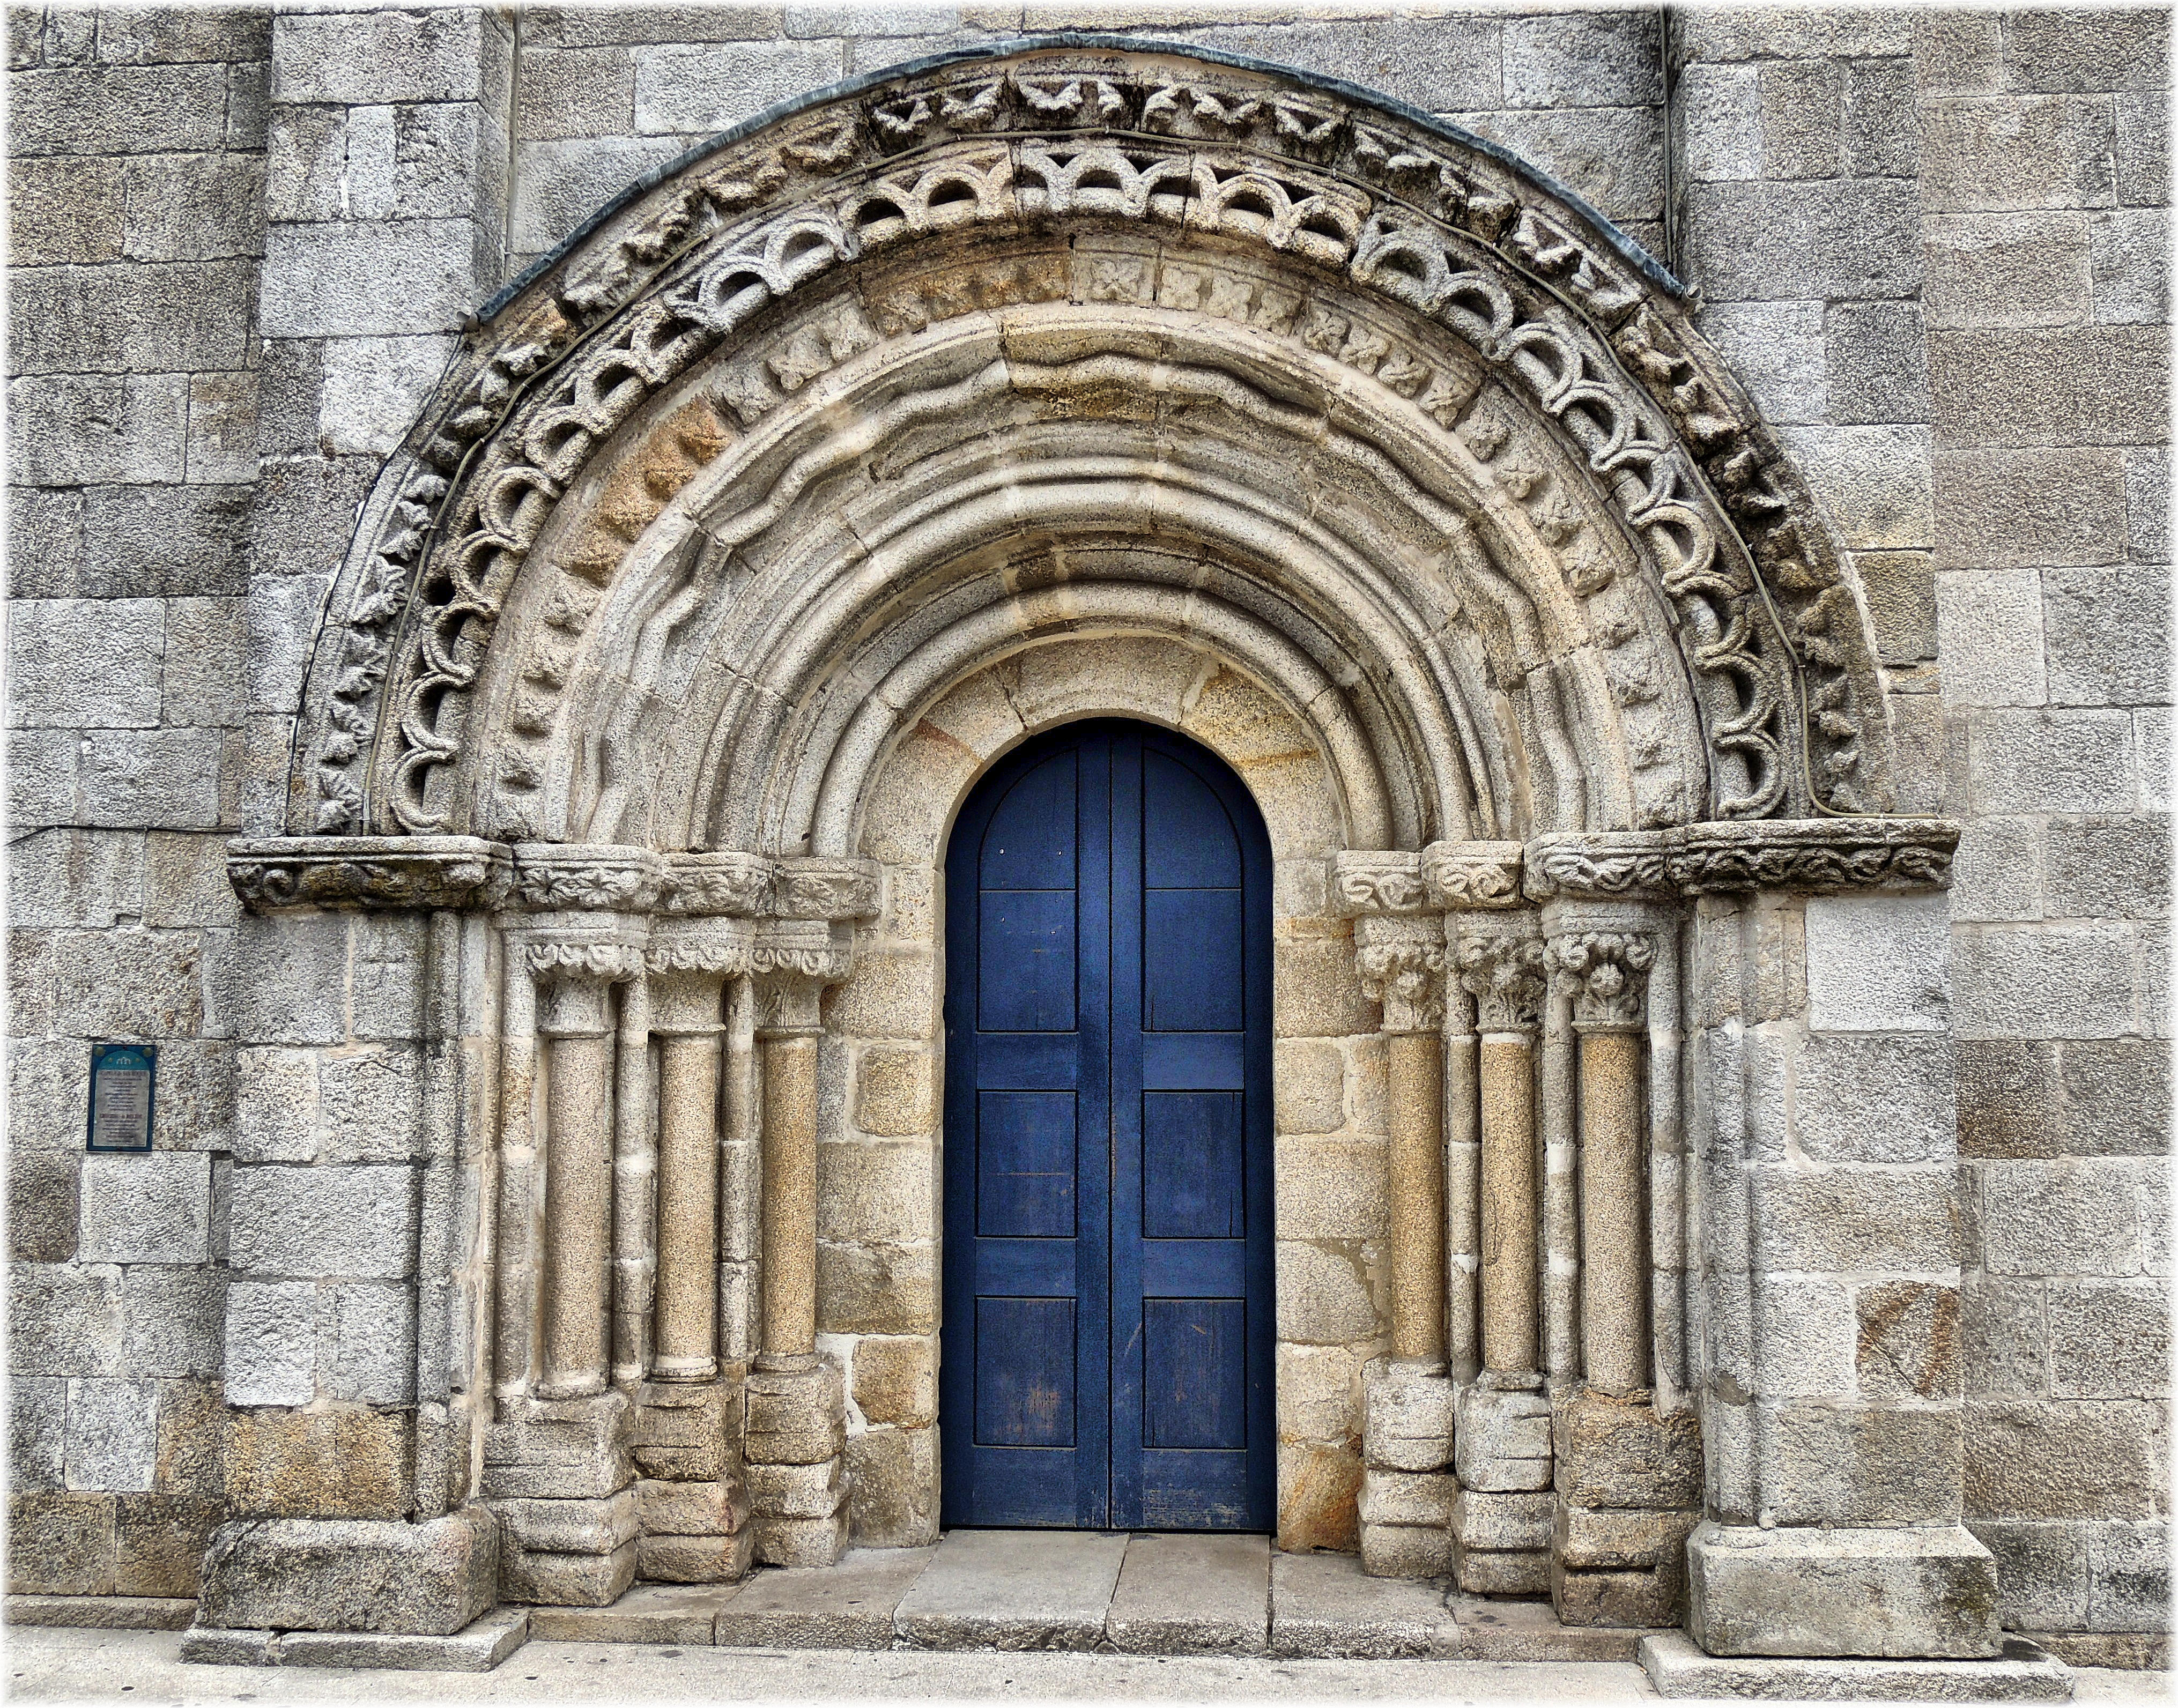
architecture, window, building, europe, arch, facade, church, cathedral, chapel, place of worship, baptistery, medieval architecture, spain, espagne, monastery, symmetry, arquitectura, europa, iglesia, puerta, synagogue, galicia, piedra, romanico, pueblos, portico, espanha, portada, arcade, abbey, romanesque, pedra, espana, galiza, igrexa, corunna, galice, arquitecture, pobos, lacoruna, melide, gothic architecture, coru a, provinciacoru a, mellid, ancient history, ancient roman architecture, byzantine architecture